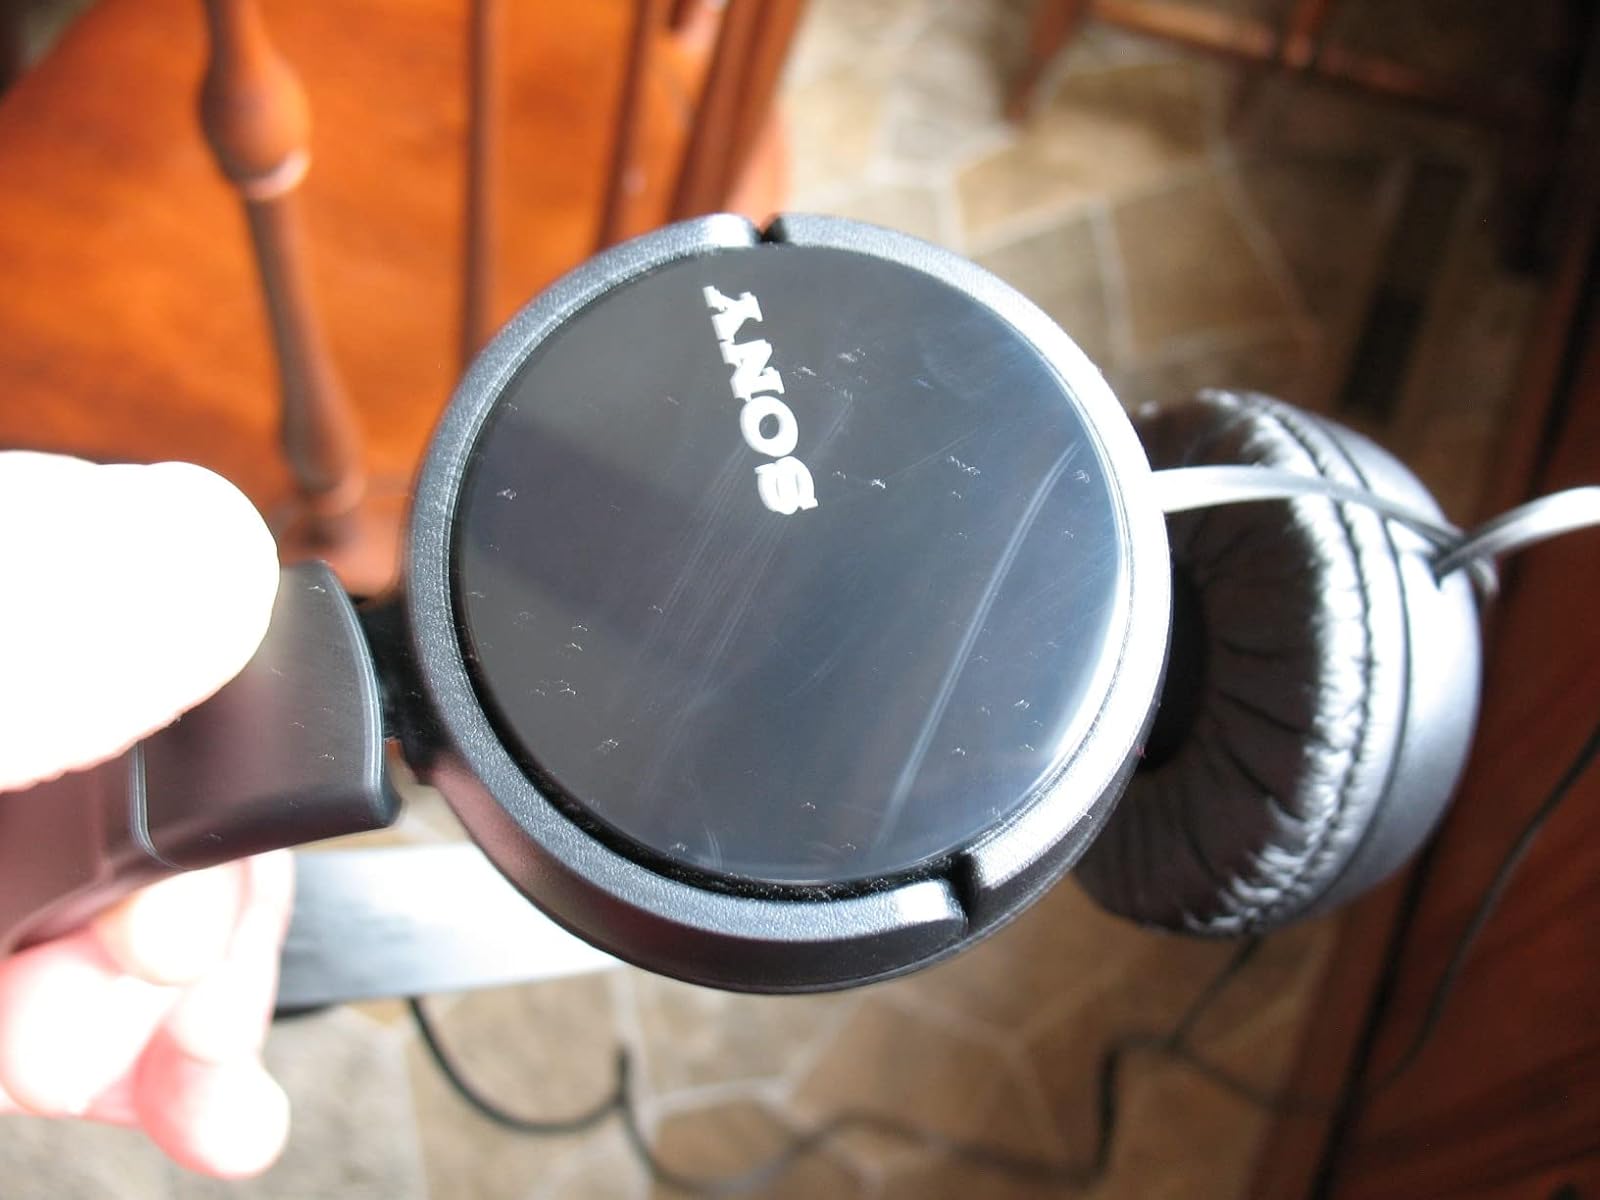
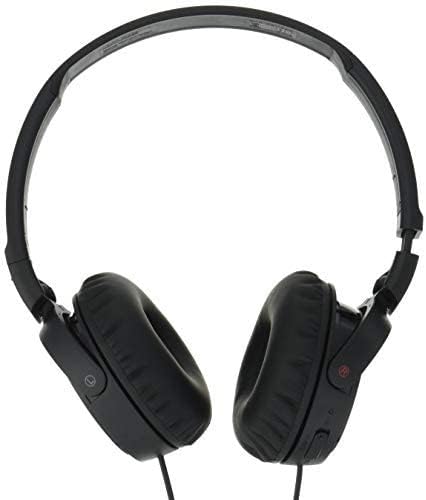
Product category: headphones
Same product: yes